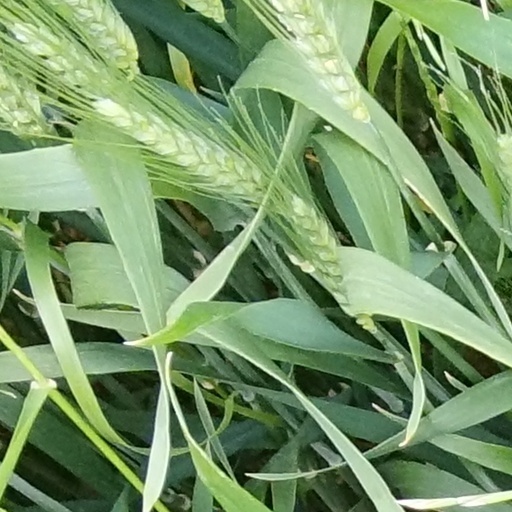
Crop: wheat